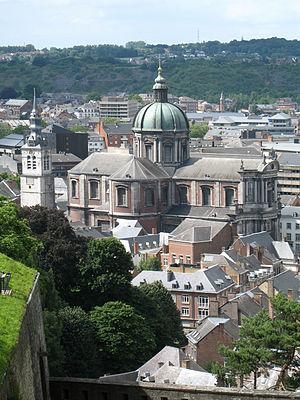
Namur (Belgique): cathédrale Saint-Aubin